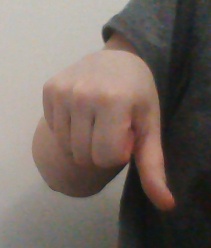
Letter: waw